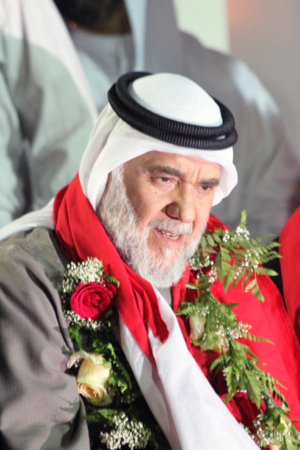
Hassan Mushaima en train de faire un discours pendant une manifestation pro-démocratique le 26 février 2011, à la Place de la Perle, à la capitale bahreïnie, Manama.
Hasan Mushaima est un éminent opposant bahreïni et le secrétaire-général d’Al-Haq, l’un des principaux mouvements d’opposition à Bahreïn. Avant de rejoindre Al-Haq, M. Mushaima était l’un des fondateurs de la Wefaq, le principal parti de l’opposition bahreïnie, et il a joué un rôle central dans les soulèvements populaires des années 1994 – 1999 à Bahreïn.